Do Qaidi

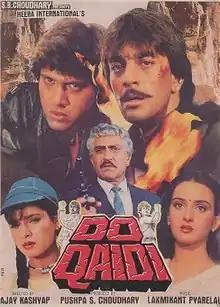

 is a 1989 Indian Hindi-language action thriller film directed by Ajay Kashyap starring Sanjay Dutt, Govinda, Farah and Neelam Kothari in lead roles.